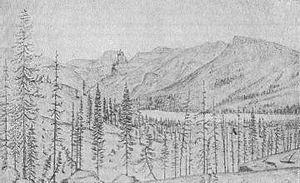
Un été dans la Sierra est un récit de voyage de l'Américain John Muir publié en 1911 chez Houghton Mifflin. Composé en 1910 à partir de son journal manuscrit écrit à l'époque du voyage, il relate la transhumance qu'accomplit l'auteur de la vallée Centrale de Californie à la Sierra Nevada à compter du début du mois de juin 1869. Selon Michel Le Bris, qui a préfacé une édition en français, c'est là « un des plus beaux livres, assurément, jamais écrits sur la beauté du monde ».